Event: Hurricane Matthew
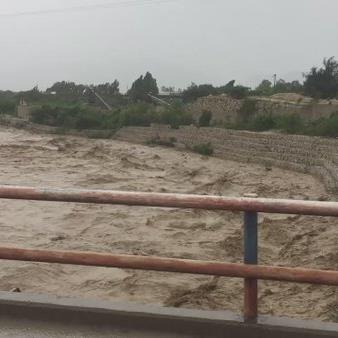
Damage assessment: damage